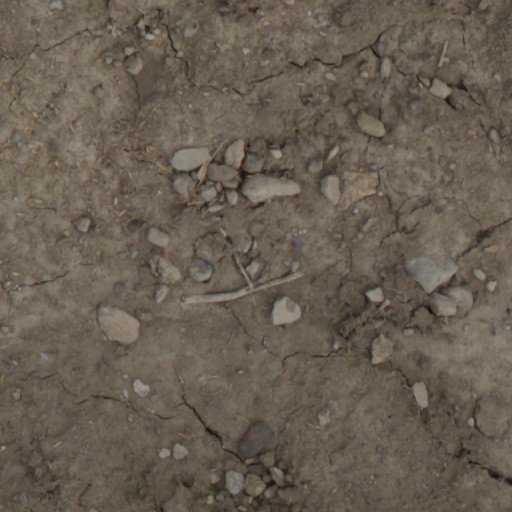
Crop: wheat